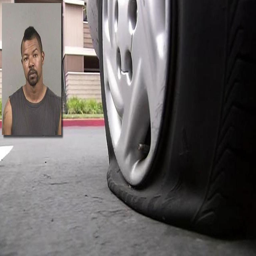
person and a slashed tire